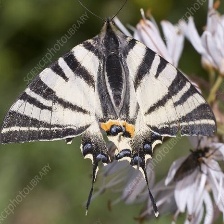
Species: SCARCE SWALLOW